U.S. Route 77

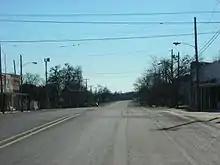
Looking south along US 77 in Milford, Texas

The section between the Oklahoma–Texas state line and Waco is mostly co-located with I-35 and the I-35E branch through Dallas, and where it is co-located, it is not signed.